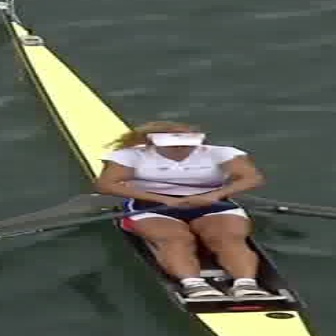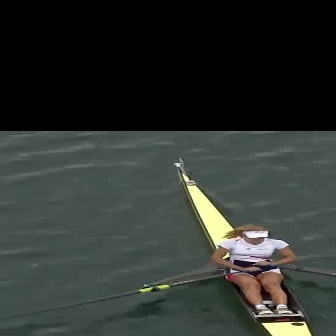
  Please identify the target specified by the bounding box [93,119,272,299] in the first image and locate it in the second image. Return the coordinates in [x_min,y_min,x_max,y_max] format.
Answer: [207,225,297,314]